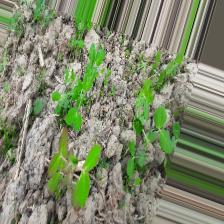
Label: Lentil Rust